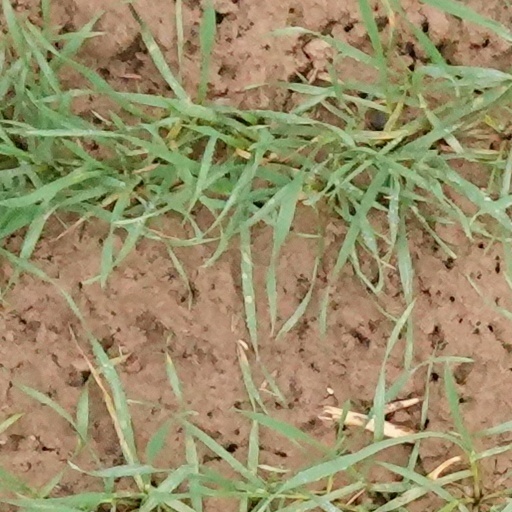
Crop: wheat